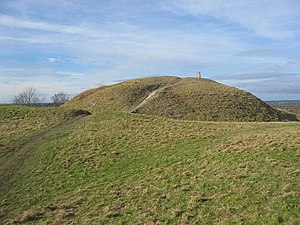
Totternhoe Castle
De resterende jordvolde fra Totternhoe Castle.
Totternhoe Castle var en normannisk borg i Totternhoe i Bedfordshire, England. I dag er kun jordvoldene bevaret, og de er et Scheduled Monument, da de er en del af Totternhoe Knolls Site of Special Scientific Interest.